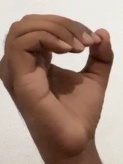
ASL sign: O